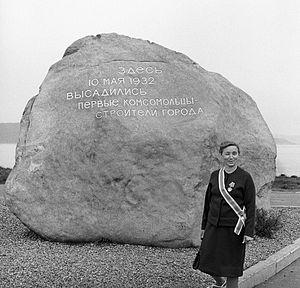
Max Vladimirovitch Alpert, est un photographe photojournaliste soviétique.